Oxus (god)

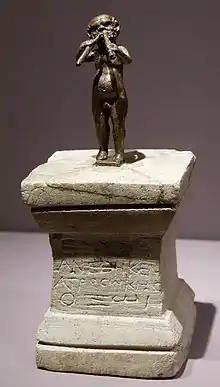
Altar from Takht-i Sangin with a statuette of Oxus, depicted in the form of Marsyas.

Oxus (Vaxš, Oaxšo) was an ancient Eastern Iranian god regarded as the divine representation of the Amu Darya. In Bactria he was also considered the king of the gods. Multiple different depictions of him are known from ancient Central Asian art. On an altar from his temple discovered in Takht-i Sangin he is depicted in the form of the Greek river god Marsyas presumably introduced by soldiers and settlers who arrived in this area during the reigns of Alexander the Great and the Seleucids. In Kushan art he was instead depicted as a Poseidon-like figure holding a staff and a fish. In Sogdian art he might have been depicted either as a horse or as a figure seated on a throne with horse protomes, though this proposal remains a matter of debate.